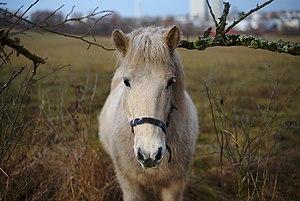
Le cheval est un grand mammifère herbivore et ongulé à sabot unique ; c'est l'une des espèces de la famille des Équidés, lesquelles ont évolué, au cours des derniers 45 à 55 millions d'années, à partir d'un petit mammifère possédant plusieurs doigts. À l'état naturel, les chevaux vivent en troupeaux, généralement sous la conduite d'un unique étalon reproducteur. Ils entretiennent des rapports sociaux et comptent sur leur vitesse pour échapper à leurs prédateurs. Dotés d'un bon sens de l'équilibre, d'un fort instinct de fuite et de grandes aptitudes de visualisation spatiale, ils possèdent un trait inhabituel dans le règne animal, étant capables d'entrer en sommeil léger tout en restant debout. Les femelles, nommées juments, mettent bas après onze mois de gestation un petit appelé poulain, capable de se lever et de courir peu de temps après sa naissance.